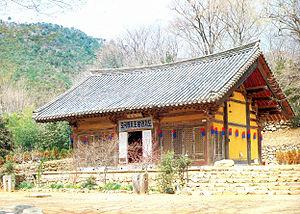
Les trésors nationaux de Corée du Sud sont un ensemble d'objets et de bâtiments qui ont été reconnus par le gouvernement sud-coréen pour leur exceptionnelle valeur historique, artistique et culturelle.
Muwisa est un temple bouddhiste, situé à Gangjin, dans la province de Jeolla du Sud, en Corée du Sud.